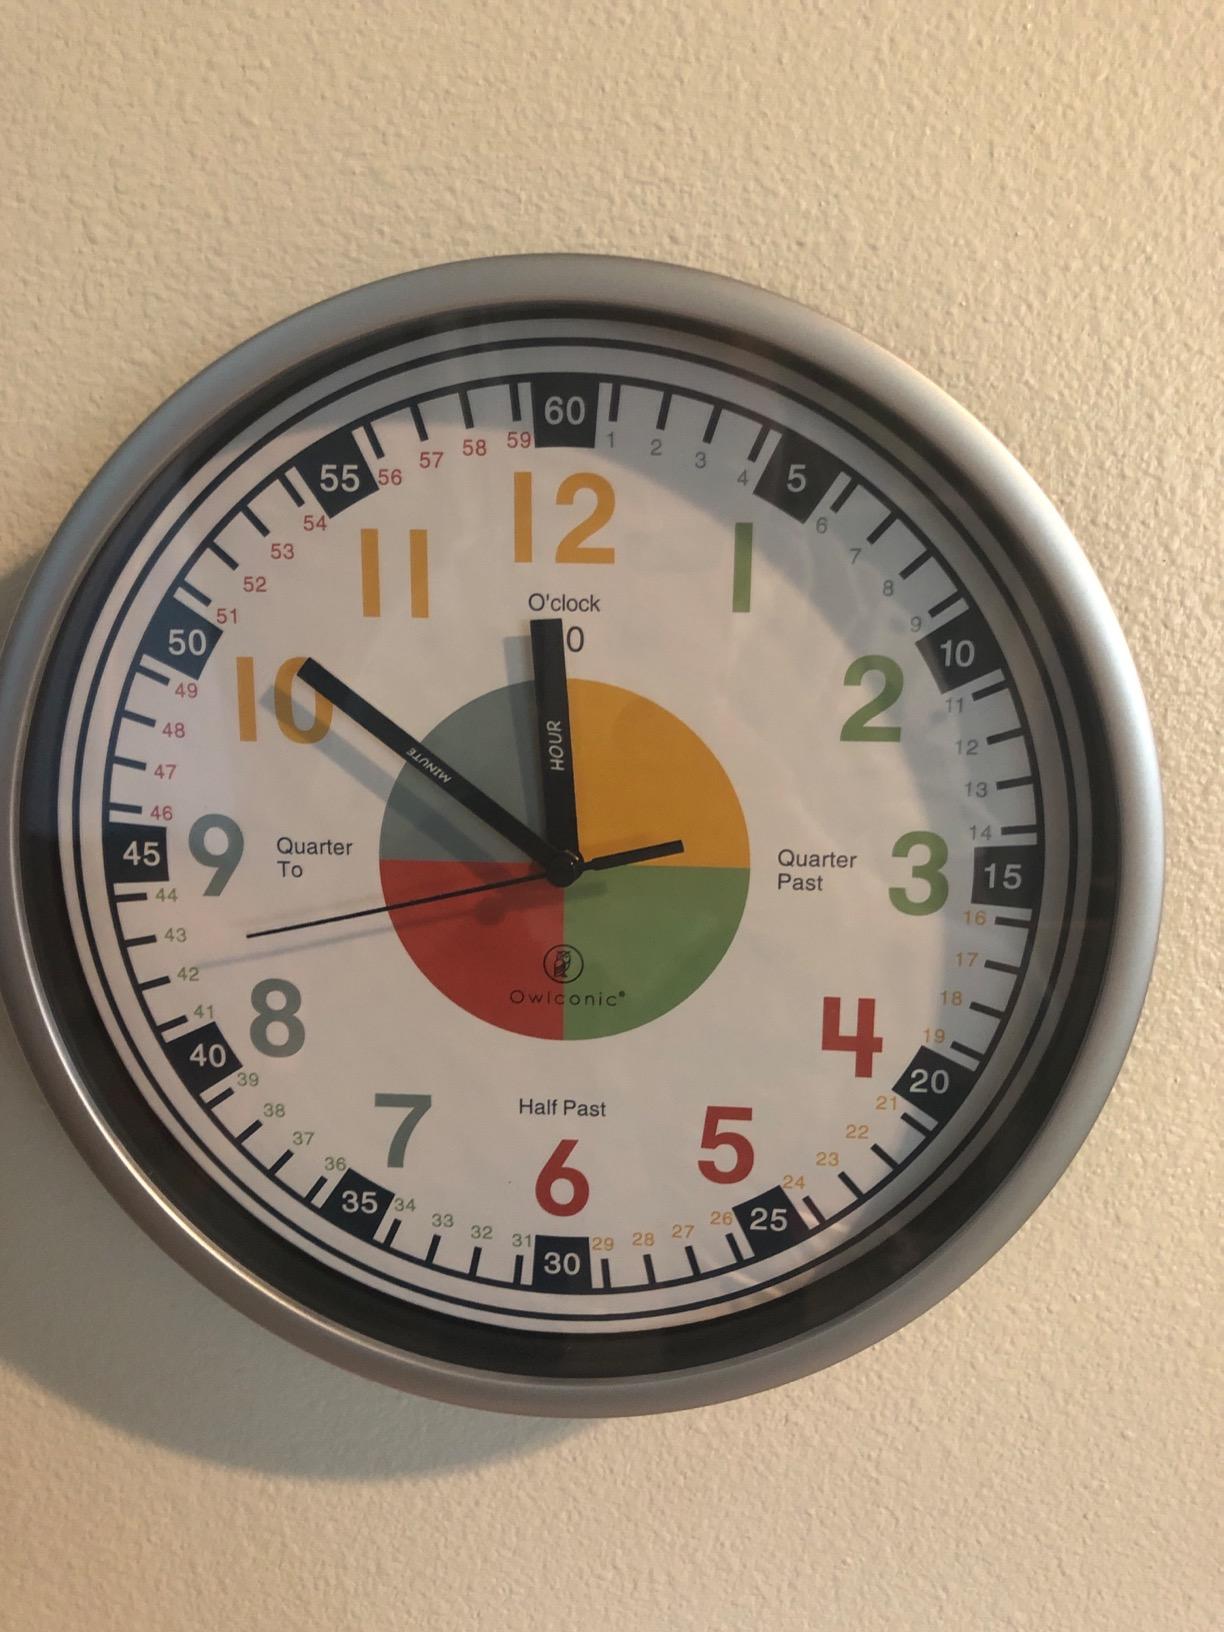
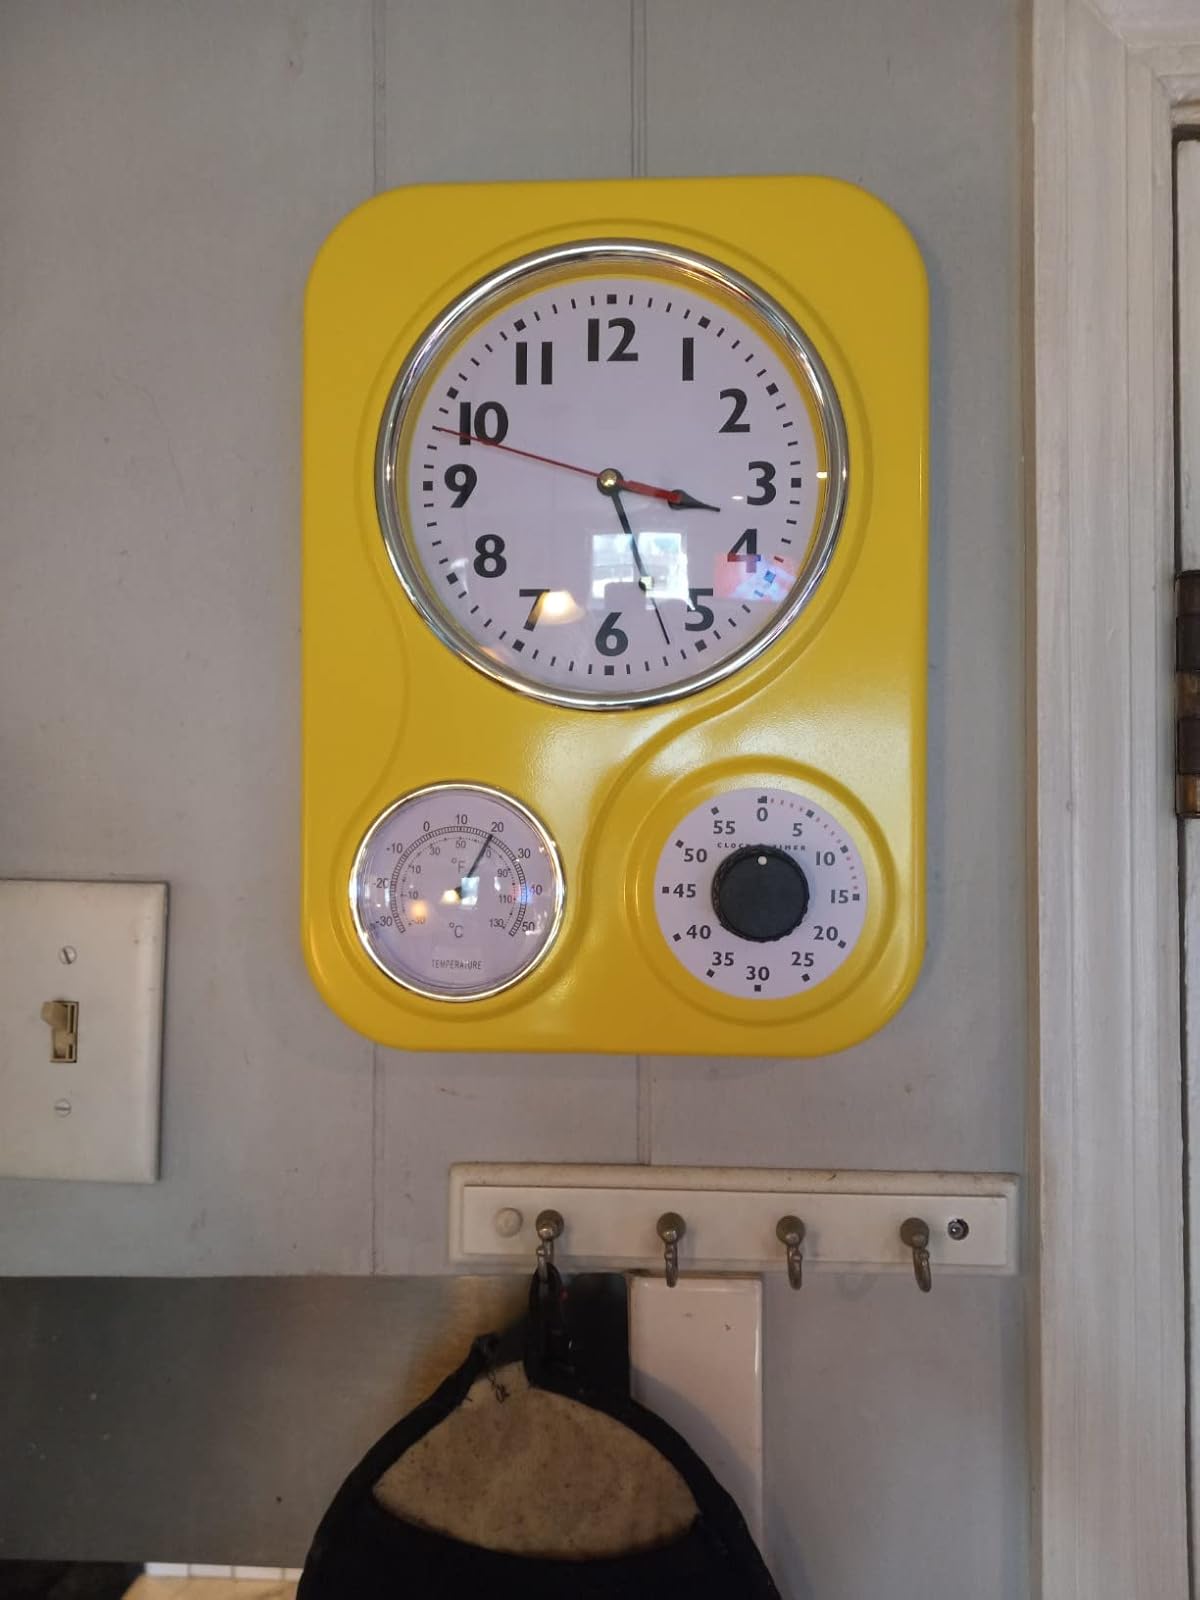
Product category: clock
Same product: no